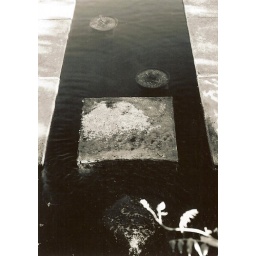
yes those plants are in pots under the water. i was overwhelmed.